Tomb of I'timād-ud-Daulah

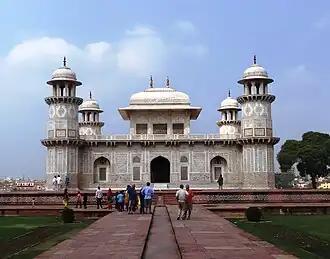
Mausoleum of Itmad-ud-Daulah's tomb (front view)

Tomb of I'timād-ud-Daulah ("I'timād-ud-Daulah Maqbara") is a Mughal mausoleum in the city of Agra in the Indian state of Uttar Pradesh. Often described as a "jewel box", sometimes called the "Bachcha Taj" or the "Baby Taj", the tomb of I'timād-ud-Daulah is often regarded as a draft of the Taj Mahal.